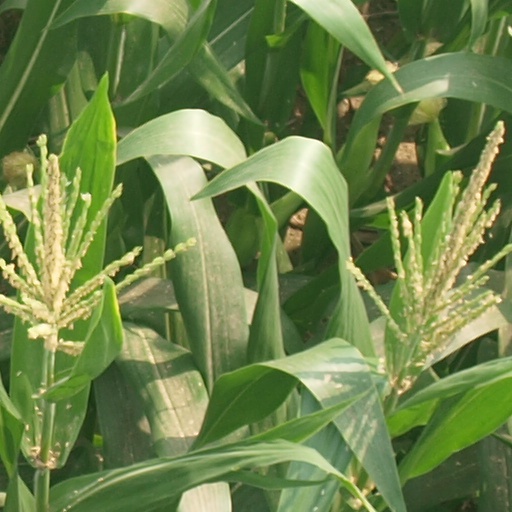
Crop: maize; corn